Telescope

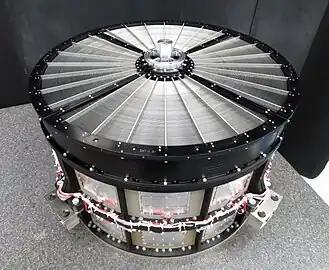
"Hitomi" telescope's X-ray focusing mirror, consisting of over two hundred concentric aluminium shells

An optical telescope gathers and focuses light mainly from the visible part of the electromagnetic spectrum. Optical telescopes increase the apparent angular size of distant objects as well as their apparent brightness. For the image to be observed, photographed, studied, and sent to a computer, telescopes work by employing one or more curved optical elements, usually made from glass lenses and/or mirrors, to gather light and other electromagnetic radiation to bring that light or radiation to a focal point. Optical telescopes are used for astronomy and in many non-astronomical instruments, including: "theodolites" (including "transits"), "spotting scopes", "monoculars", "binoculars," "camera lenses", and "spyglasses". There are three main optical types: